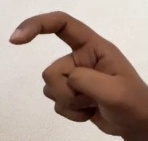
ASL sign: X